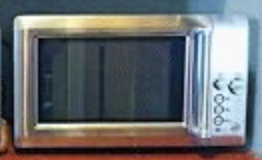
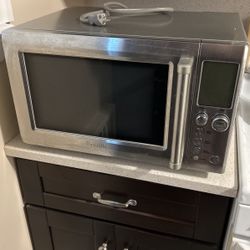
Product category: misc
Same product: yes